Death Note (2006 TV series)

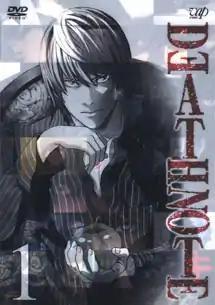
"Death Note" Japanese DVD volume 1 cover

Death Note is a Japanese anime television series based on the manga series of the same name written by Tsugumi Ohba and illustrated by Takeshi Obata. It was directed by Tetsurō Araki at Madhouse and originally aired in Japan on Nippon TV every Wednesday (with the exception of December 20, 2006, and January 3, 2007) shortly past midnight, from October 4, 2006, to June 27, 2007. The plot of the series primarily revolves around high school student Light Yagami, who decides to rid the world of evil with the help of a supernatural notebook called a "Death Note". This book causes the death of anyone whose name is written in it and is passed on to Light by the Shinigami Ryuk after he becomes bored within the Shinigami world.